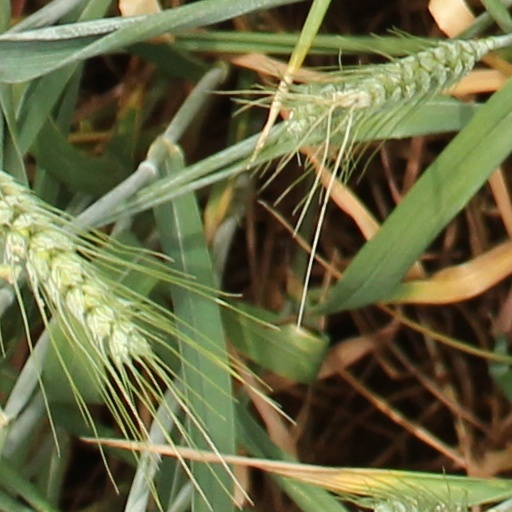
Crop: wheat